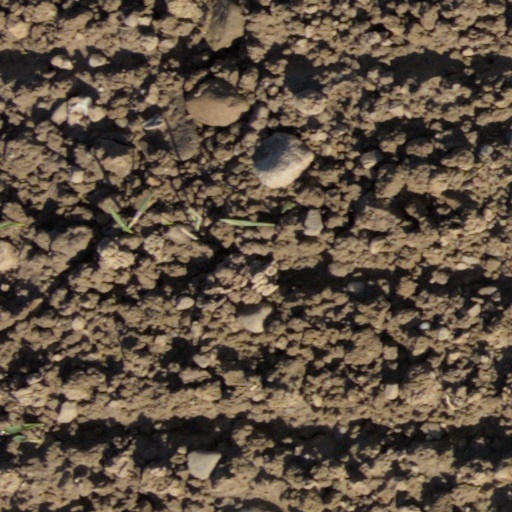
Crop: wheat